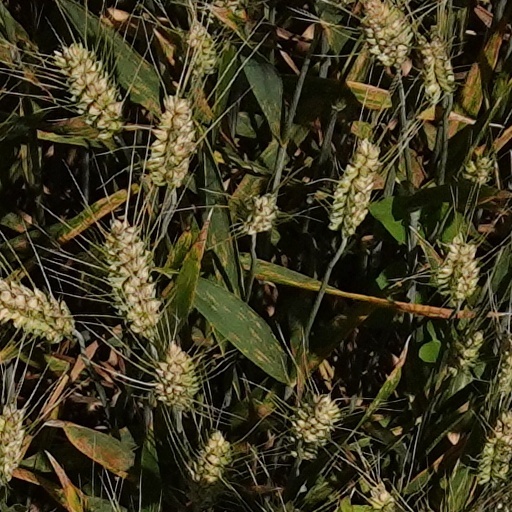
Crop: wheat